Marooned with Ed Stafford

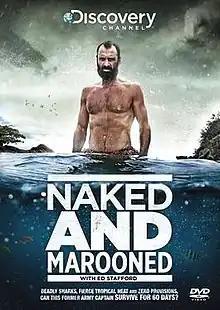

Marooned with Ed Stafford is a documentary television series commissioned by Discovery Channel and produced by Tigress Productions, part of the Endemol Shine Group. Ed Stafford films the series, in which he journeys to remote destinations around the world for ten days each to see if he can survive there on his own in solitude with no clothes (first series only), no food, and no tools. He can only take his camera, an emergency satellite phone and an emergency medical kit. Stafford's goal is to see if he can not only survive, but thrive under these tough conditions.